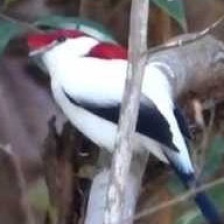
Species: ARARIPE MANAKIN
Scientific name: ANTILOPHIA BOKERMANNI